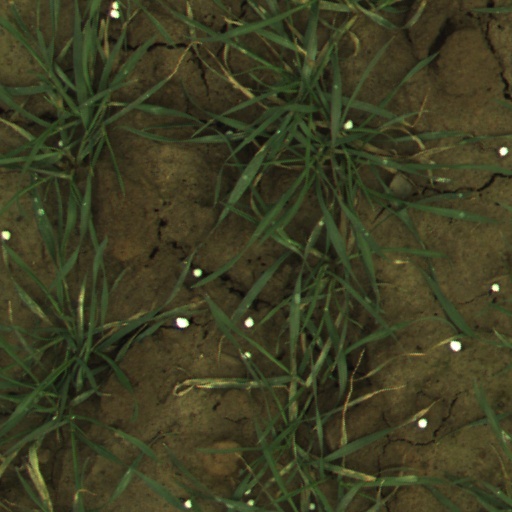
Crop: wheat